Andreas Hölzl

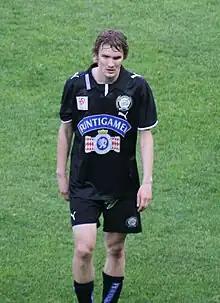

Andreas Hölzl (born 16 March 1985) is an Austrian footballer who currently plays for SV Brixen in the Landesliga Ost (Tyrol).